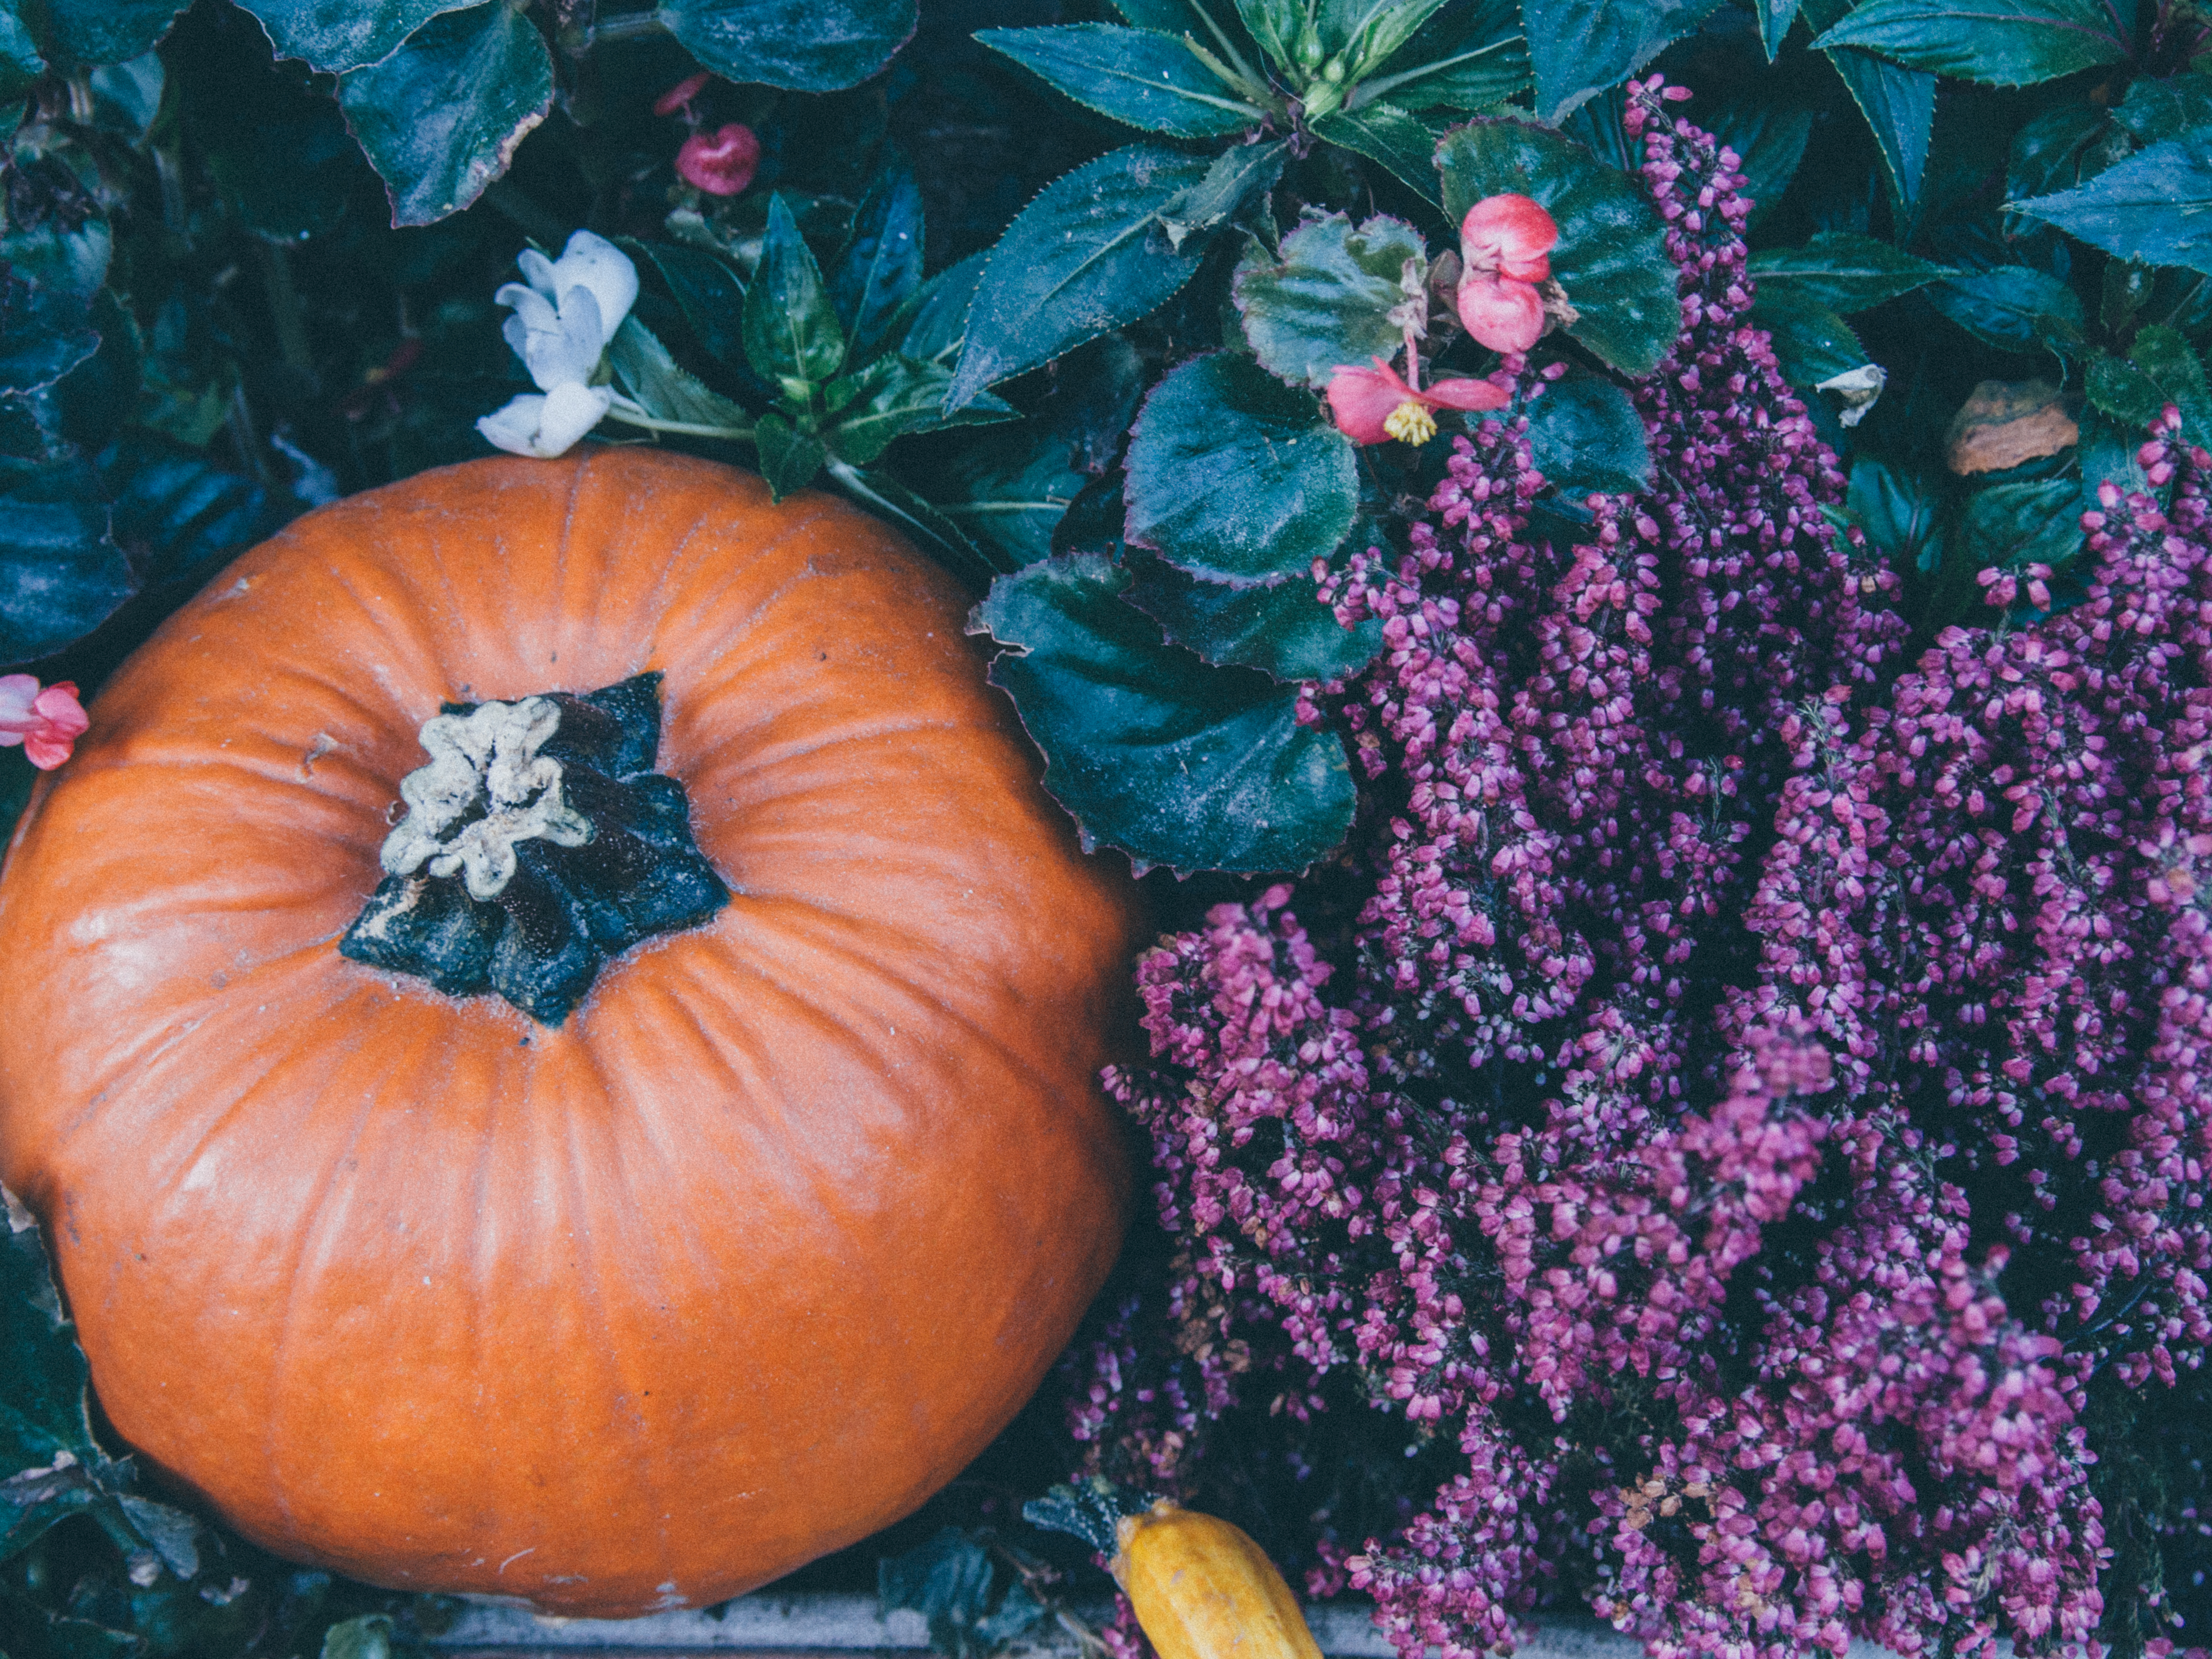
flower, produce, pumpkin, halloween, plants, leaves